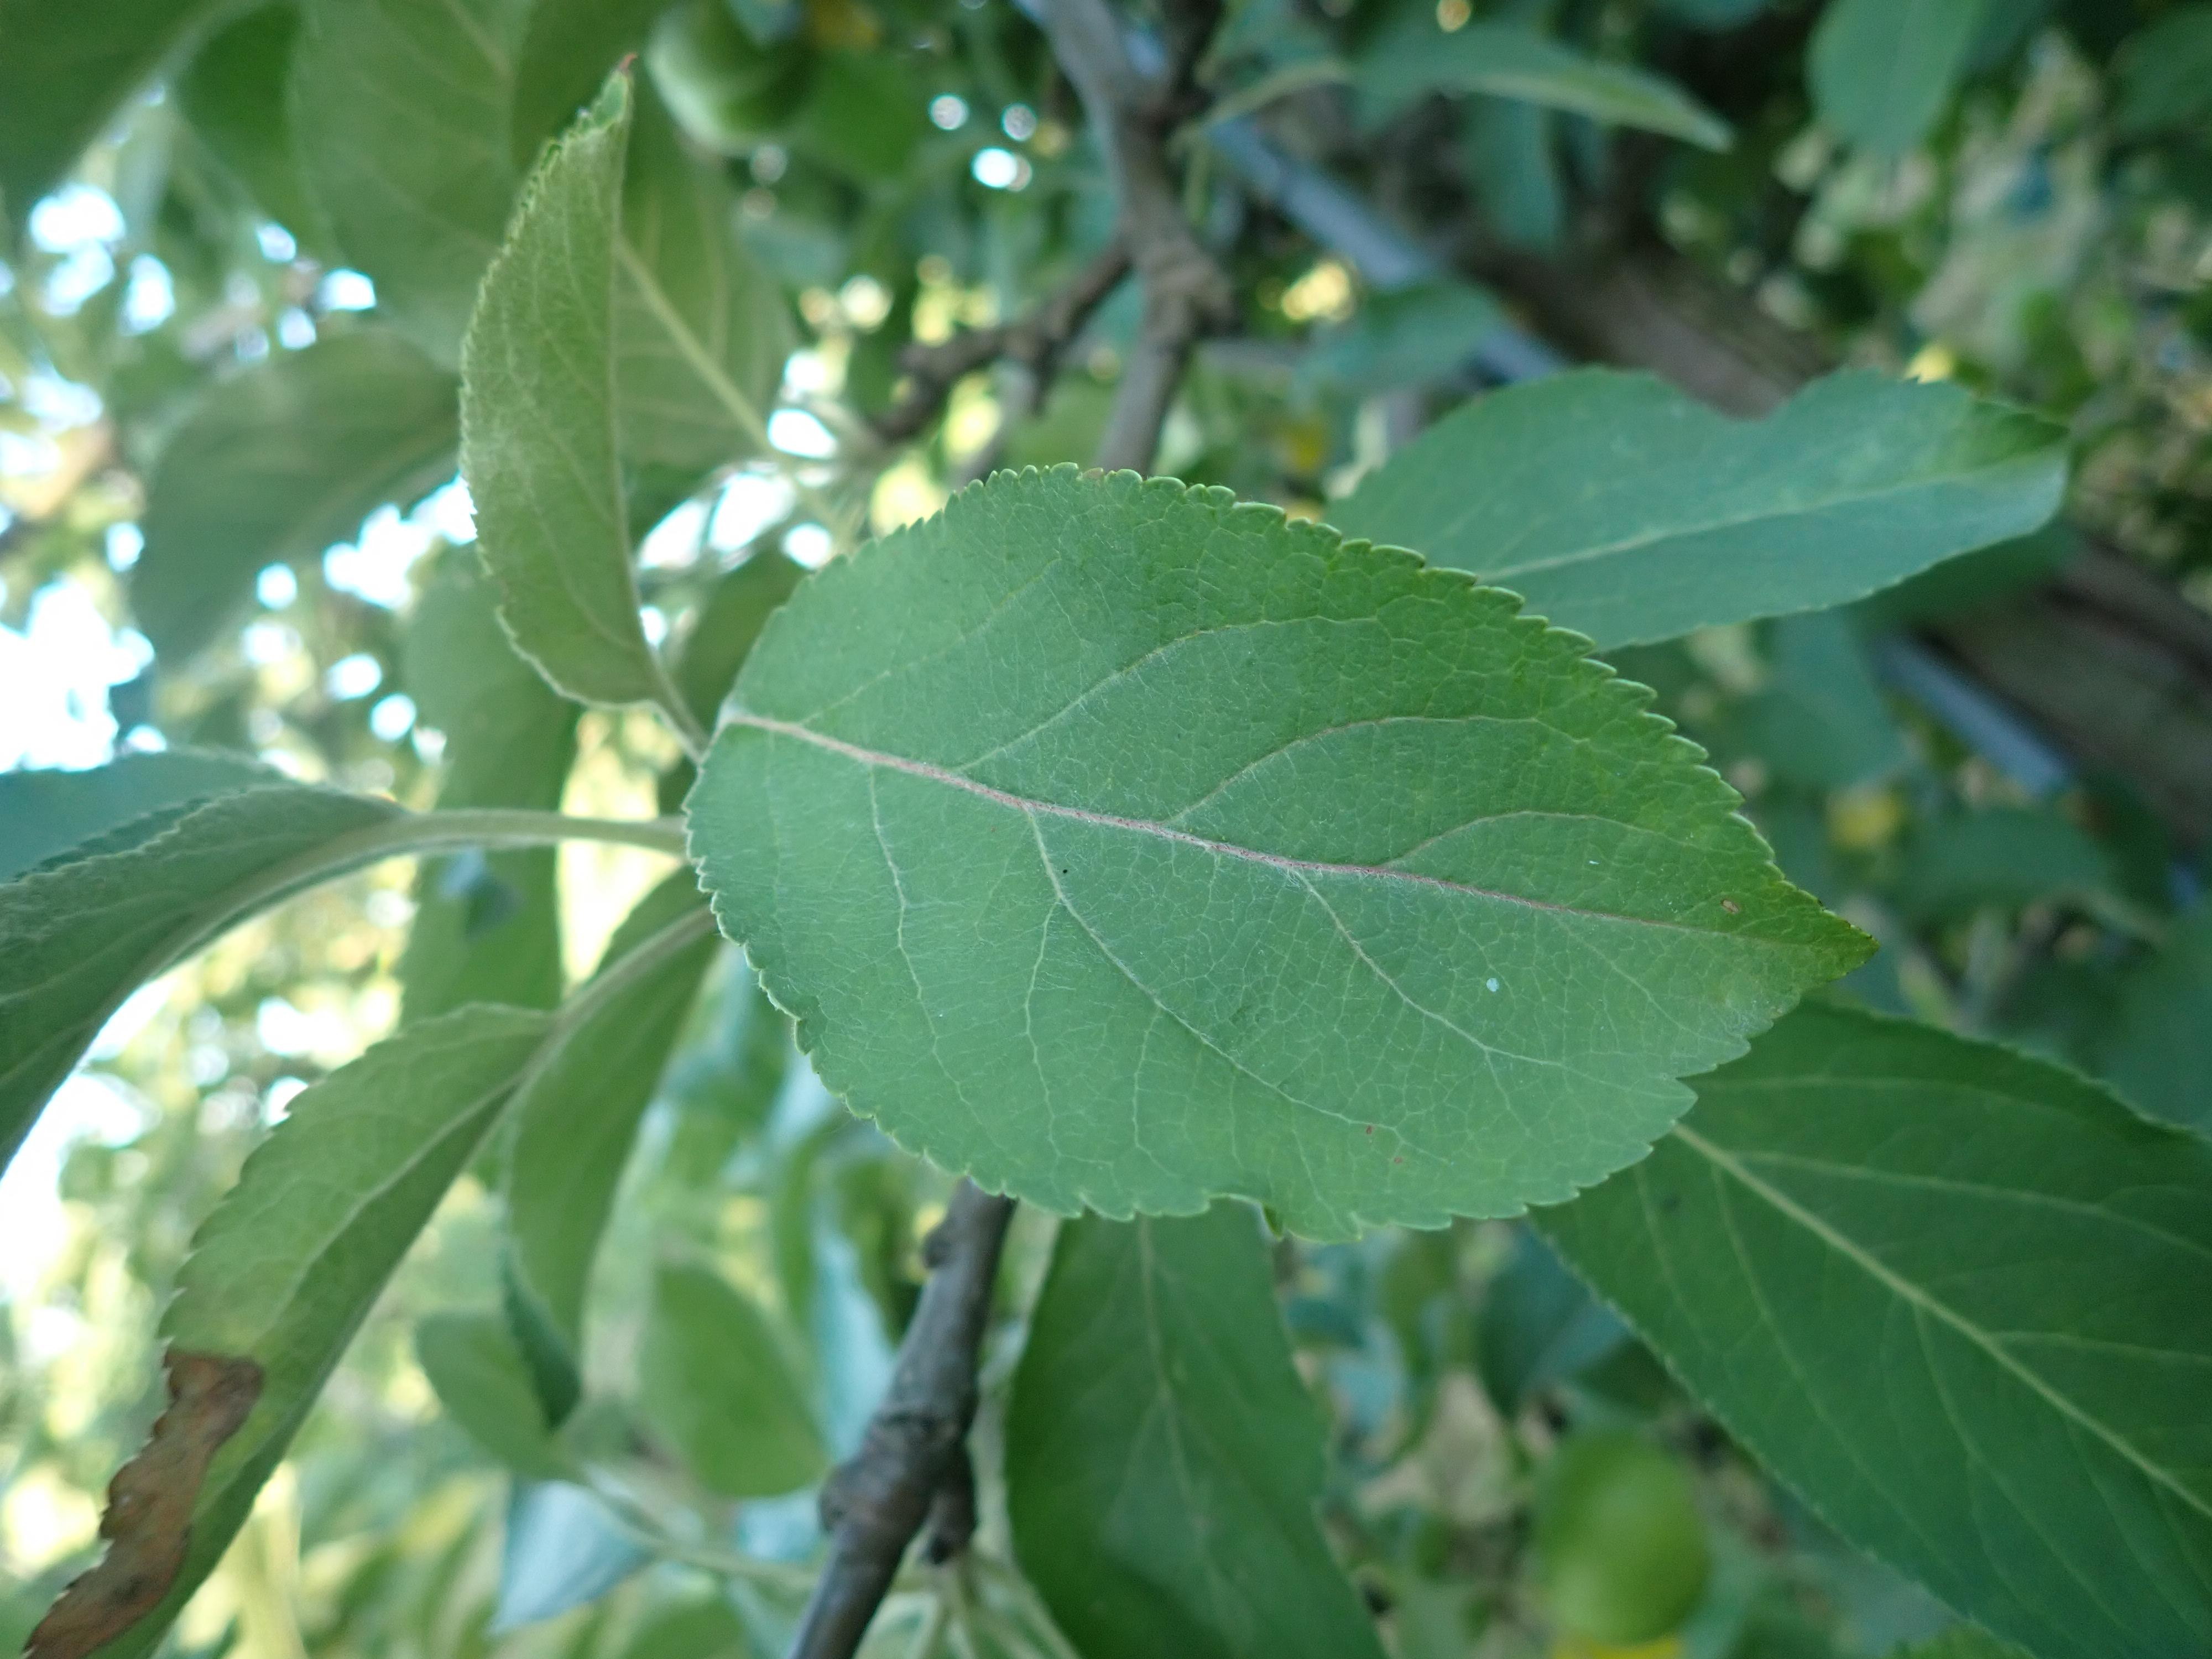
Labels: healthy